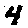
Label: 4